Junior college (Singapore)

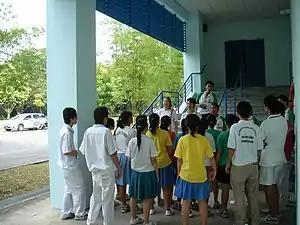
The Provisional Admission Exercise was a transitional period of three months in junior colleges that allowed students to have an experience of JC life.

In the past, there used to be two intakes, namely the Provisional Admission Exercise (PAE) and the Joint Admissions Exercise (JAE). However, from the 2009 academic year onwards, a single intake system is being implemented with the O-level examinations being brought forward to minimise movement and excessive administration work involved in the two-intake system.